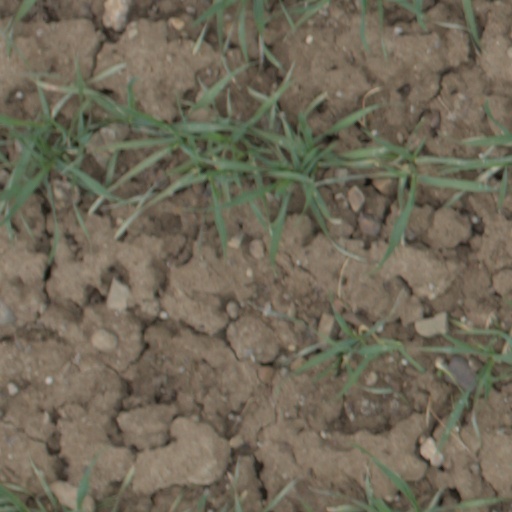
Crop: wheat